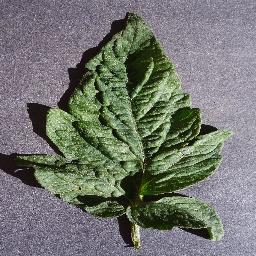
Label: Tomato___healthy